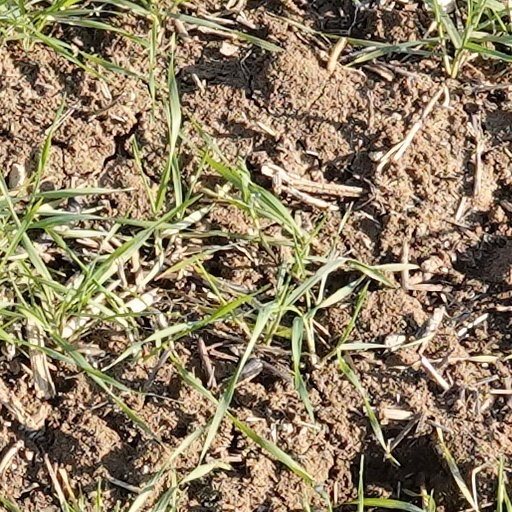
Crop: wheat